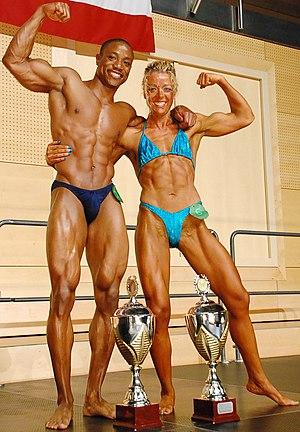
Le culturisme, en anglais bodybuilding, est une discipline et un art de la performance qui consiste principalement à développer sa masse musculaire dans un but esthétique puis à l'exhiber en exécutant des poses plastiques codifiées, isolément ou enchaînées dans une chorégraphie.